S. Jaishankar

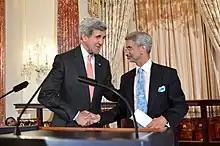
A 2014 photo of Jaishankar with US Secretary of State John Kerry in Washington D.C.

After joining the IFS in 1977, Jaishankar served as third secretary and second secretary in the Indian mission to the Soviet Union in Moscow from 1979 to 1981. He returned to New Delhi, where he worked as a special assistant to diplomat Gopalaswami Parthasarathy and as undersecretary in the Americas division of India's ministry of external affairs, dealing with United States. He was part of the team that resolved the dispute over the supply of US nuclear fuel to the Tarapur Power Stations in India. From 1985 to 1988, he was the first secretary at the Indian embassy in Washington, D.C.